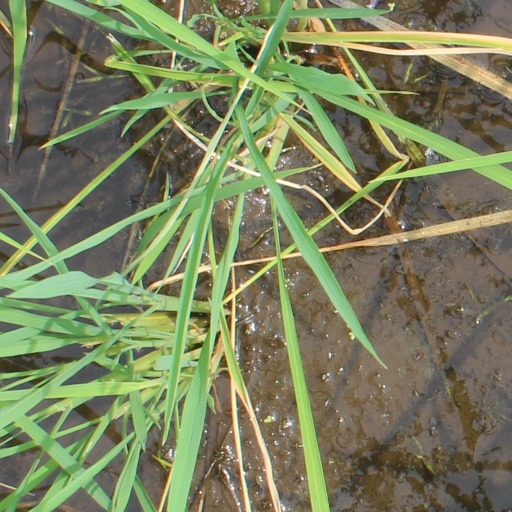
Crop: rice